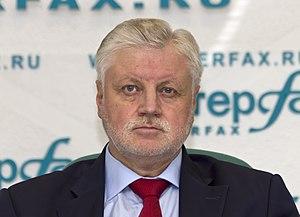
En Russie, une élection présidentielle s'est tenue le 4 mars 2012, afin que les citoyens russes puissent choisir le nouveau président de la fédération.